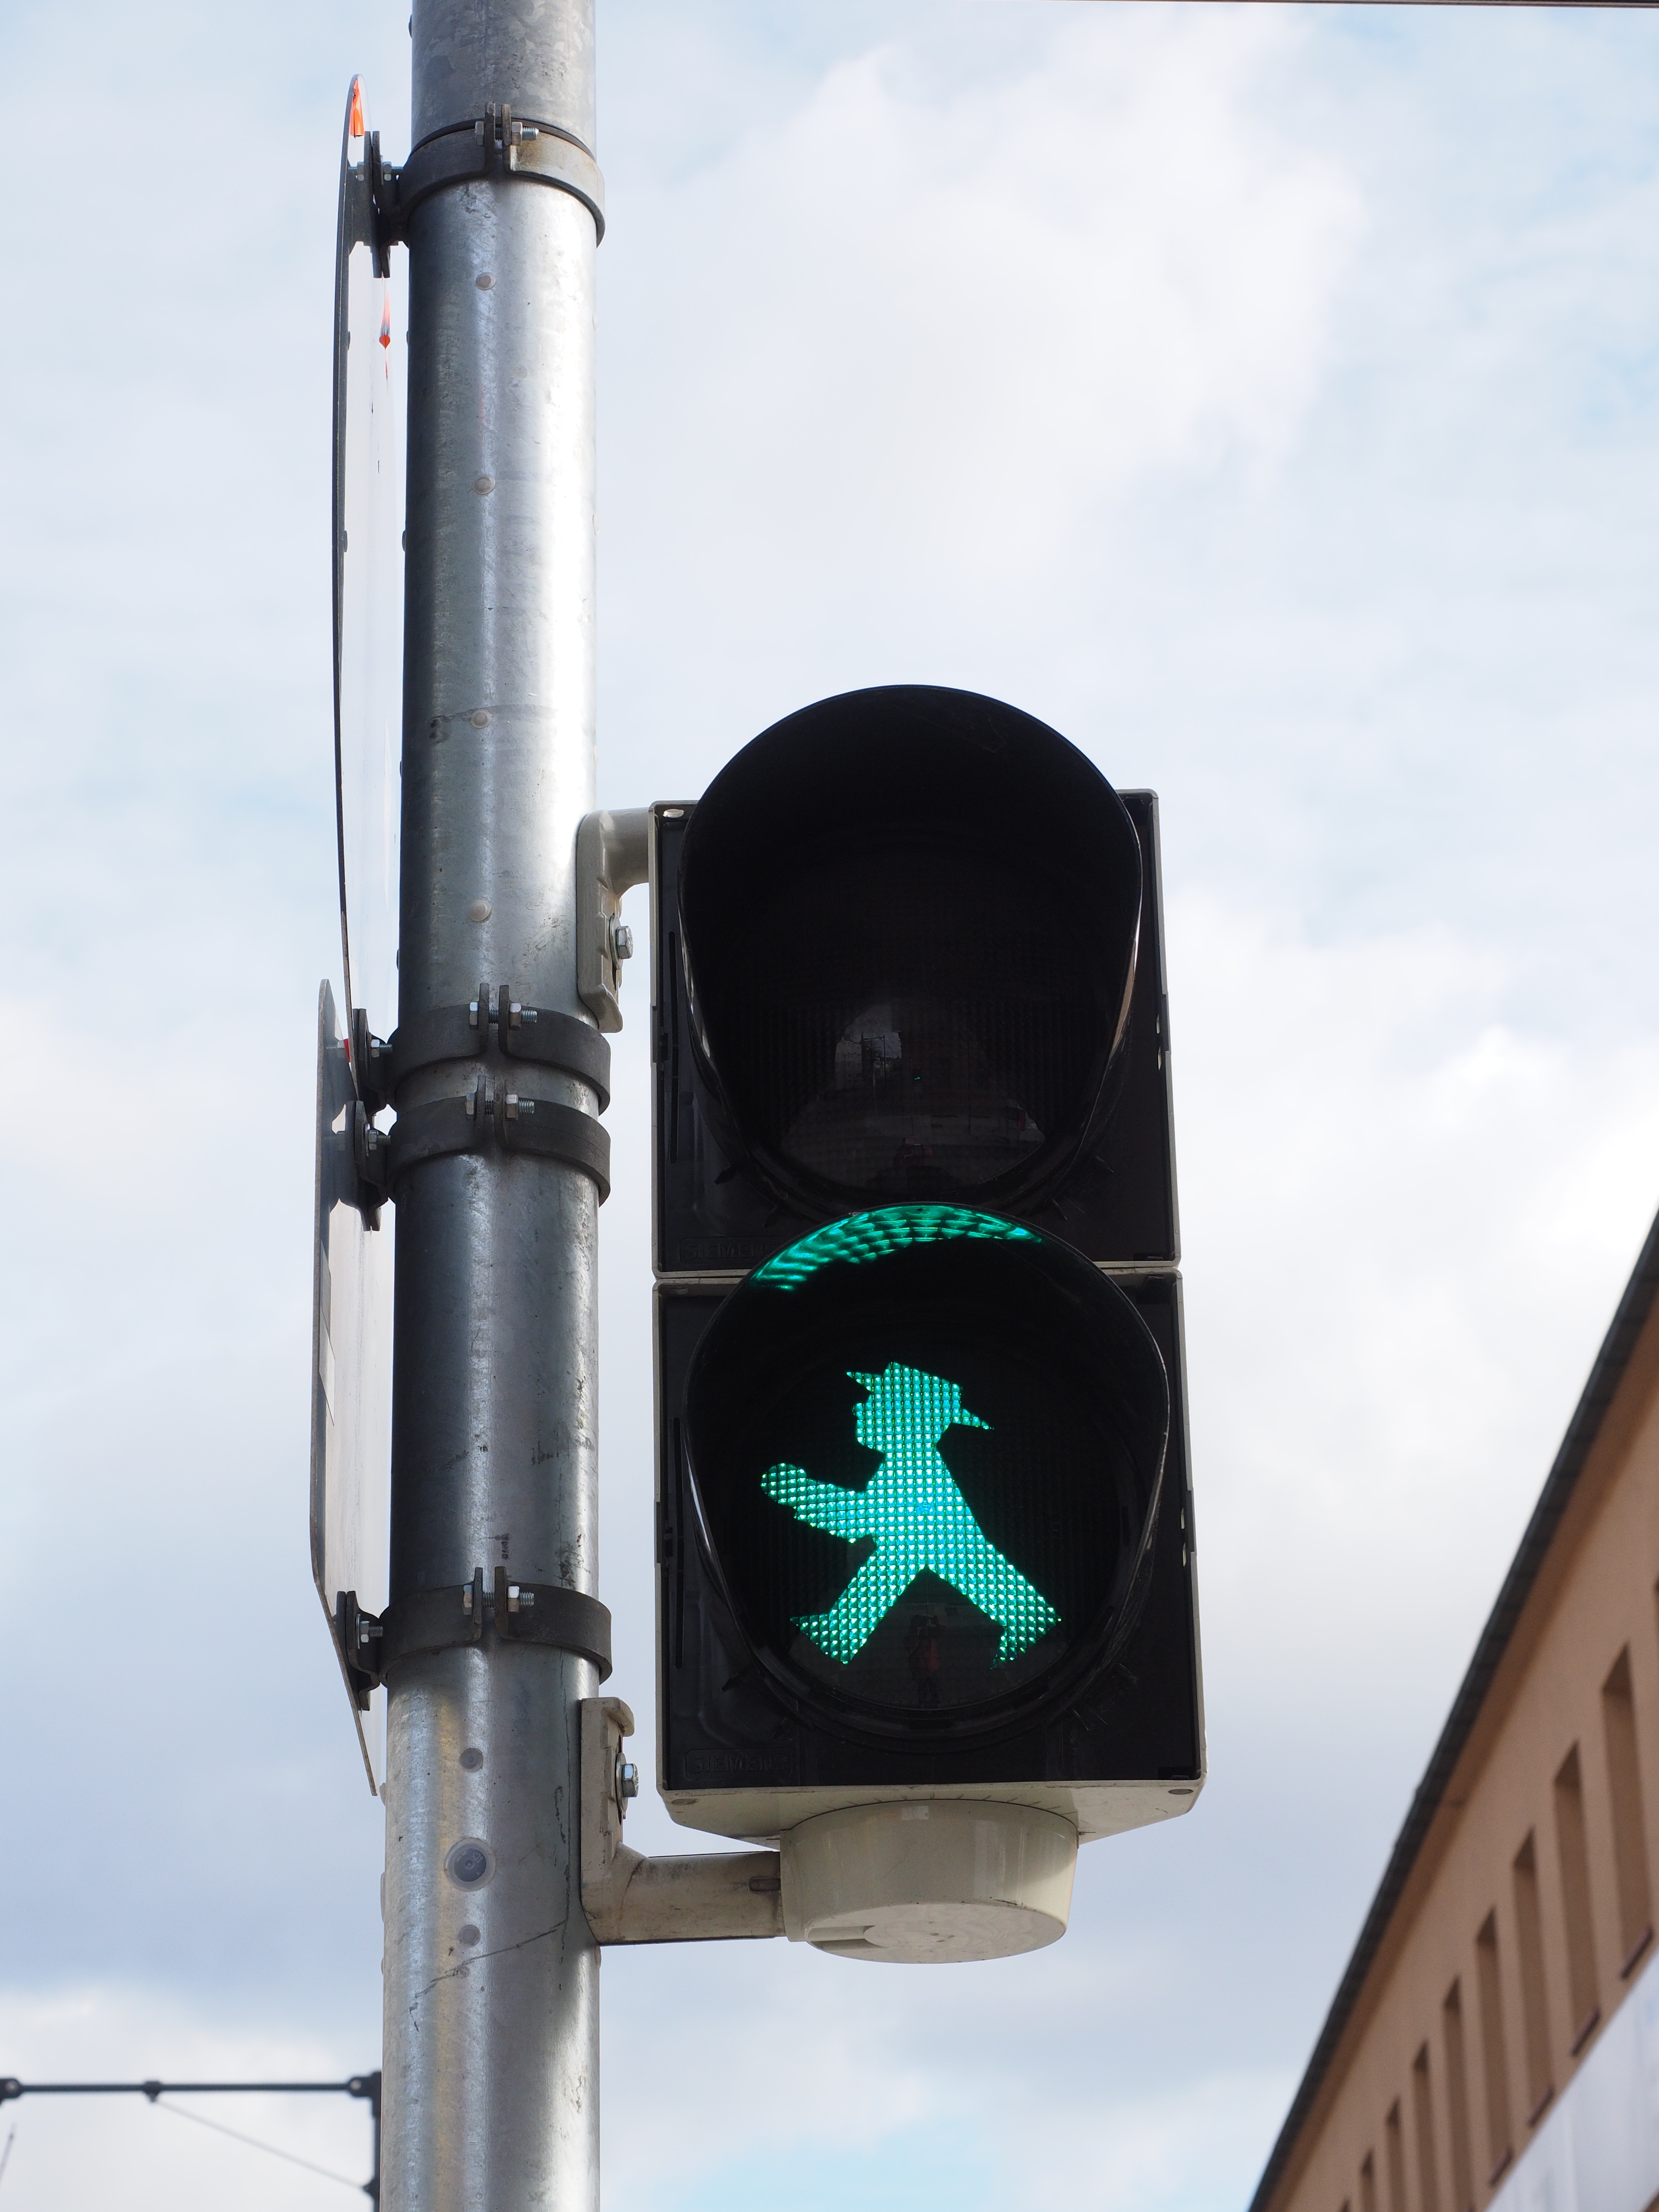
pedestrian, road, green, vehicle, mast, blue, street light, cross, lighting, traffic light, road sign, footbridge, light fixture, go, males, ddr, traffic lights, light signal, traffic signal, signal lamp, little green man, foot gear males, eastern ampelm nnchen, signaling device